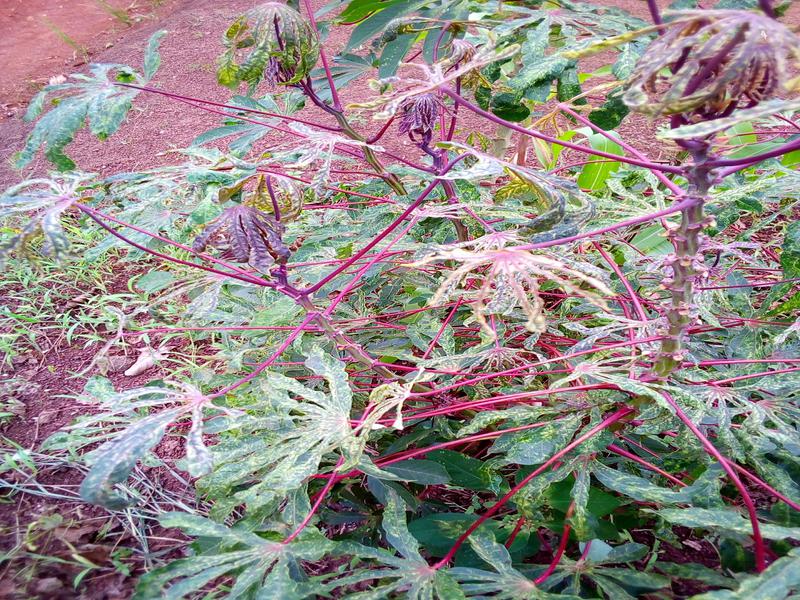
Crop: cassava
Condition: green_mottle